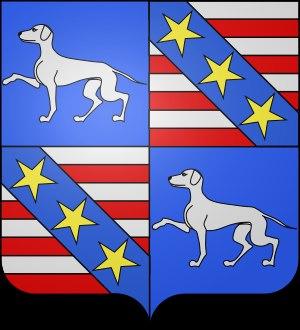
La famille Alies est une famille de magistrats quercynois anoblie par la charge de capitoul en 1539.